Love magic

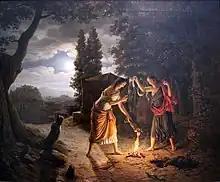
Roman love spell, by Johann Erdmann Hummel, 1848

In literature and art, the motif of a genuine love spell used to create or break up a relationship, typically for the benefit of one of the protagonists, is somewhat common, particularly in older literature and art, and sometimes causes tragic setbacks and complications for said protagonists. One of the earliest manifestations of the theme in the Western world is the myth of the hero Heracles' death by his last wife Deianeira, who was tricked by a centaur into killing him with a poisoned shirt he said would reignite his love for her again should she feel his love ever fade. A famous treatment of the subject is in Richard Wagner's 1865 opera "Tristan and Isolde", which in turn goes back to the same epic by Gottfried von Strassburg. Other examples of the use of love magic motif are Donizetti's 1832 opera "The Elixir of Love" ("L'Elisir d'amore") and Manuel de Falla's 1915 ballet "El amor brujo" (The Magic of Love). Its use can also be found in modern fantasy fiction like the "Harry Potter" series, with the most prominent use of love magic in the series being Merope Gaunt forcing Tom Riddle Sr. to love her by utilizing some form of love magic when he does not love her of his own volition. This results in the birth of the main villain of the series, Tom Riddle. The use of love magic is notable in the narrative because he cannot understand the concept of love due to his loveless conception and consequent orphaning, a result of the love magic being used. The magic is portrayed as a desperate and immoral act, and love potions have a reputation in the fandom as being the magical equivalent of date rape drugs ("roofies").